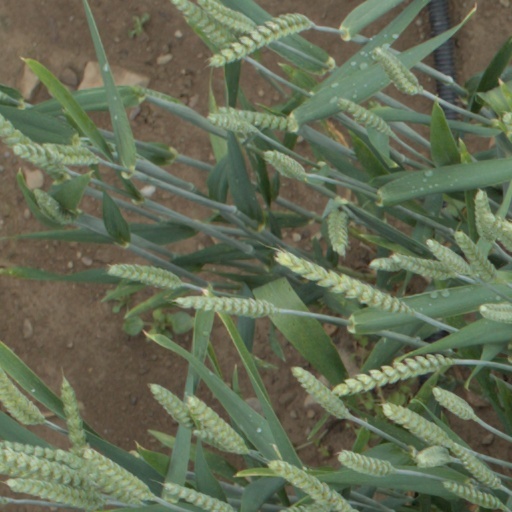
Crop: wheat